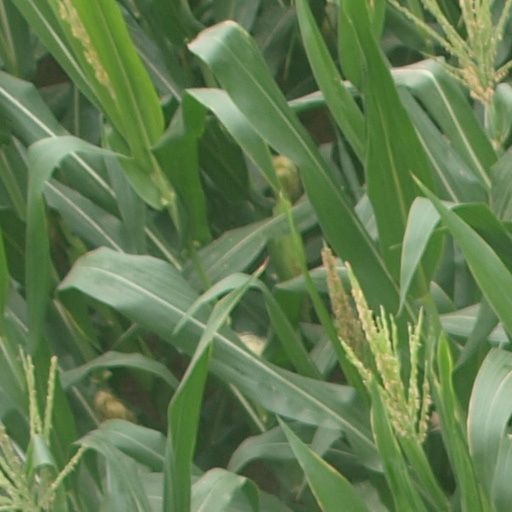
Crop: maize; corn